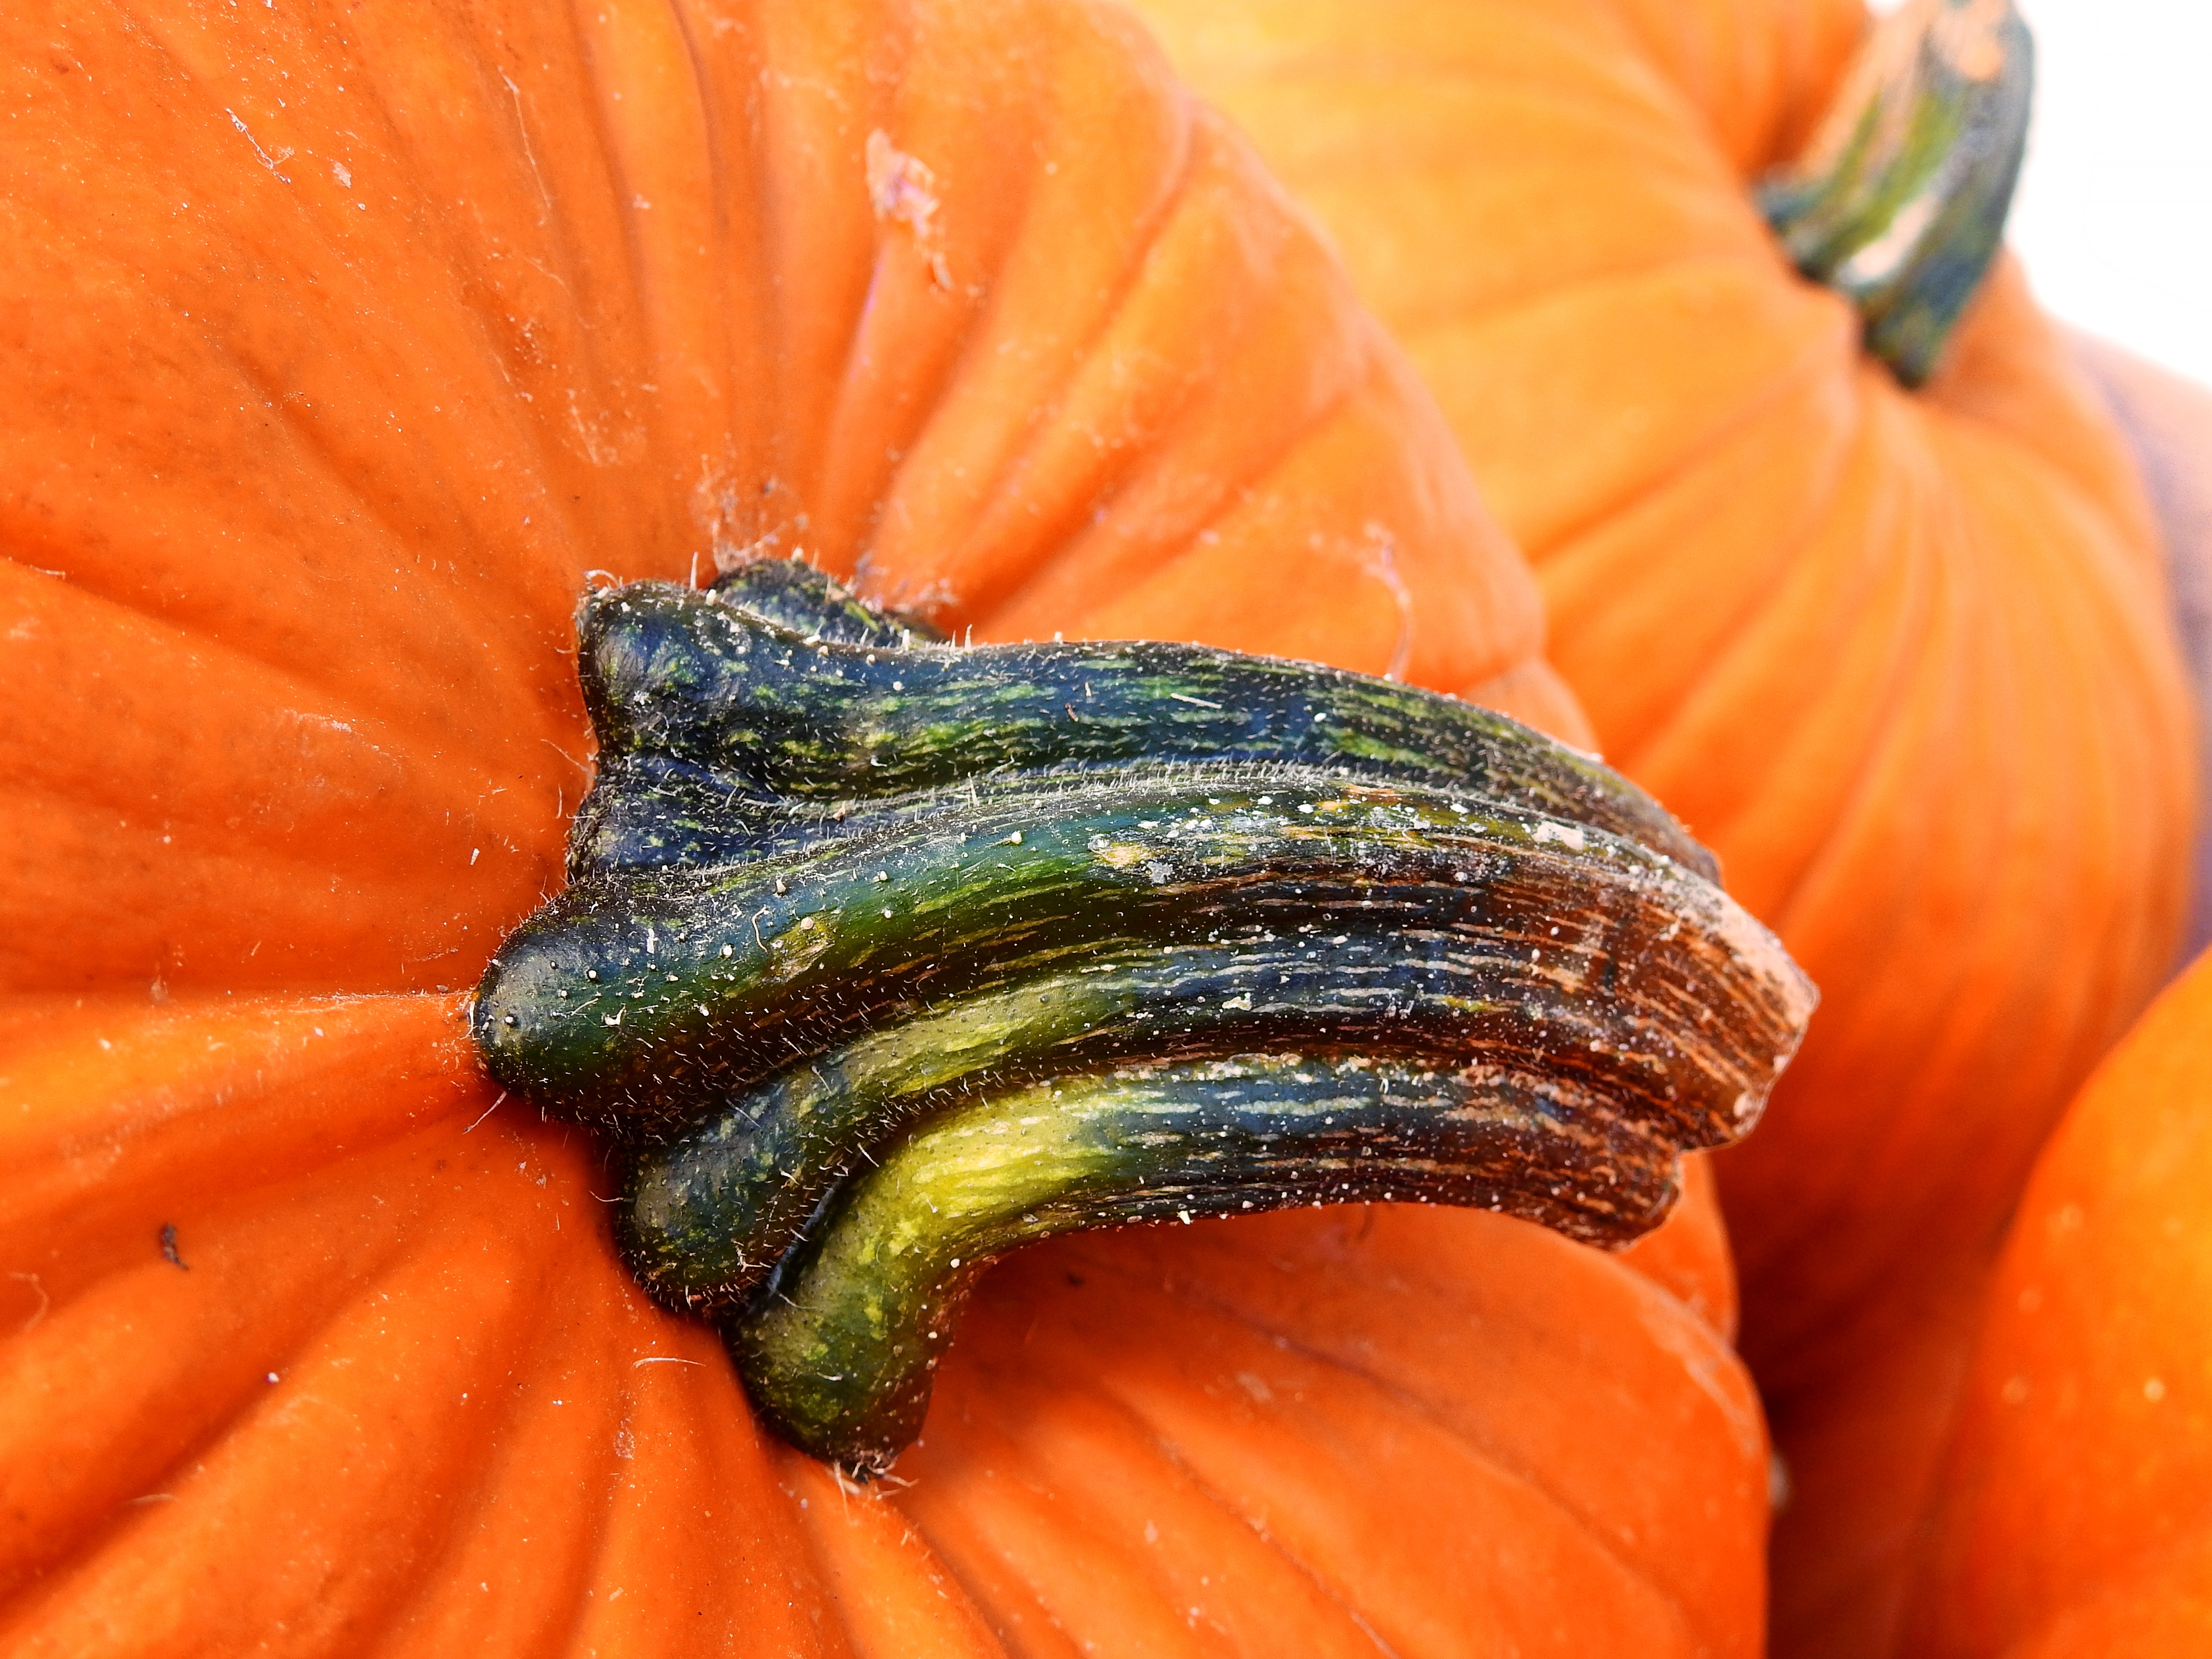
nature, plant, photography, flower, decoration, food, harvest, produce, vegetable, autumn, pumpkin, gourd, deco, close up, thanksgiving, vegetables, calabaza, cucurbita, macro photography, helloween, autumn decoration, harvest festival, flowering plant, winter squash, land plant